2017–18 Southampton F.C. season

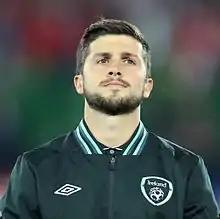
Shane Long scored his first goal since January against Arsenal on 8 April.

The side remained in the relegation zone the following week, after a 3–2 defeat away to Arsenal. After a promising start to the game, Southampton opened the scoring when Shane Long beat Shkodran Mustafi at the near post. However, ten minutes later Pierre-Emerick Aubameyang equalised before Danny Welbeck put the Gunners ahead before half-time. Charlie Austin equalised for Southampton in the 73rd minute just after coming on as a substitute, but Welbeck scored a second to put Arsenal ahead once again. In injury time at the end of the game, Jack Stephens was sent off following an altercation with Jack Wilshere, before Mohamed Elneny was also dismissed. The next week, Southampton were on the receiving end of another 3–2 loss against Chelsea. The home side opened the scoring after 21 minutes, when Dušan Tadić tapped in his fourth goal of the season from a Ryan Bertrand cross. After continuing to enjoy the majority of chances on goal, the Saints doubled their lead shortly after half-time when Premier League debutant Jan Bednarek scored from James Ward-Prowse's free-kick. However, Chelsea took the lead during an eight-minute period in which they scored three times – first, substitute Olivier Giroud headed in from Marcos Alonso's cross, then Eden Hazard scored, followed by a second for Giroud.